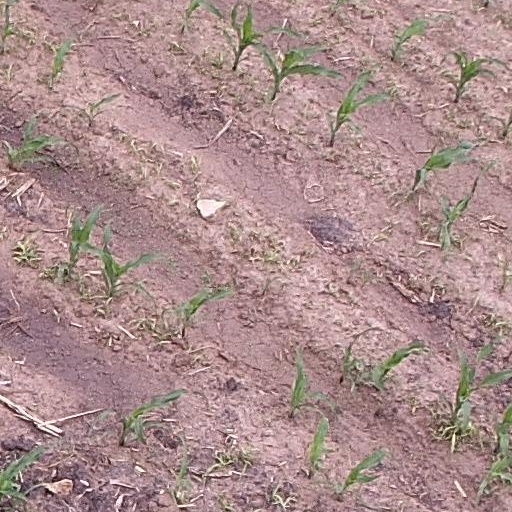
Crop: maize; corn